Forward (association football)

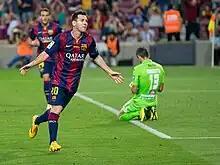
Lionel Messi (front, no. 10) has been used in the false 9 position to much success throughout parts of his career.

An outside forward plays as the advanced forward on the right or left wing – as an outside right or outside left, typically as part of a 2–3–5 formation or one of its variants. As football tactics have largely developed, and wingers have dropped back to become midfielders, the terminology has changed and "outside forward" has become a historical term. Many commentators and football analysts still refer to the wing positions as "outside right" and "outside left". Such players in the modern era have been labelled "wing forwards", particularly when the two wingers play high up the pitch in a 4–3–3 or similar formation, where the front 3 attacking players have 3 central midfielders behind them. A wing forward who is known for cutting inside and shooting can have the term "inverted winger" used interchangeably.